We All Loved Each Other So Much

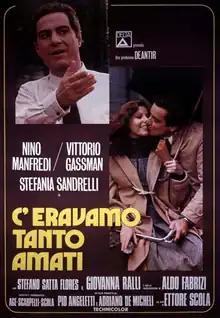
Theatrical release poster

We All Loved Each Other So Much is a 1974 Italian comedy-drama film directed by Ettore Scola, who co-wrote the screenplay with screenwriting duo Age & Scarpelli. It stars Nino Manfredi, Vittorio Gassman, Stefania Sandrelli, Stefano Satta Flores, Giovanna Ralli and Aldo Fabrizi. Widely considered one of the best films by Scola, and a notable example of the commedia all'italiana, it was dedicated to Italian director Vittorio De Sica. In 2008, the film was included on the Italian Ministry of Cultural Heritage's 100 Italian films to be saved, a list of 100 films that "have changed the collective memory of the country between 1942 and 1978."